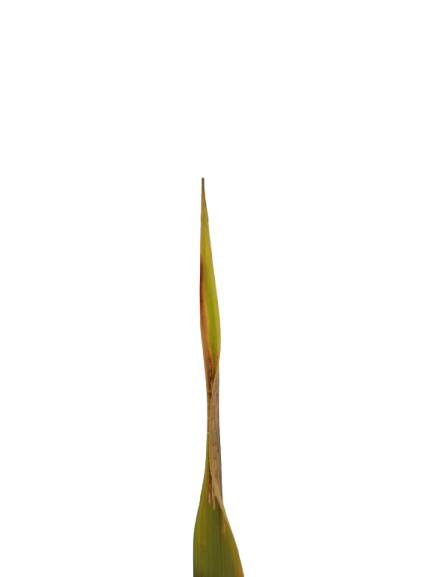
Label: Leaf Scald